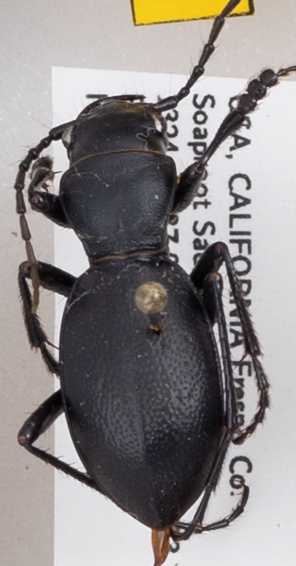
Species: Omus californicus
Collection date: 2019-05-22
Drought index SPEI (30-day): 0.992
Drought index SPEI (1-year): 0.348
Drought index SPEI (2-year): -0.142